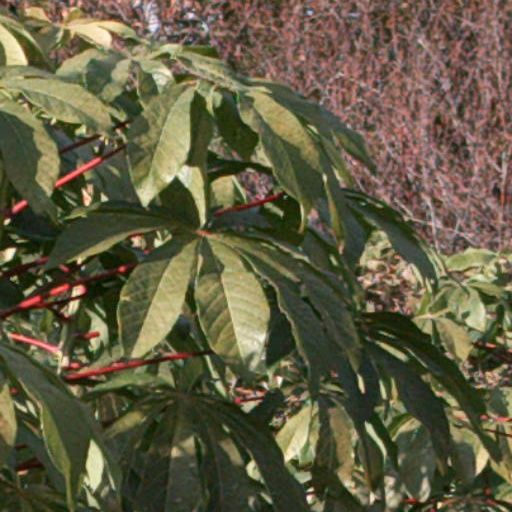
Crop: cassava